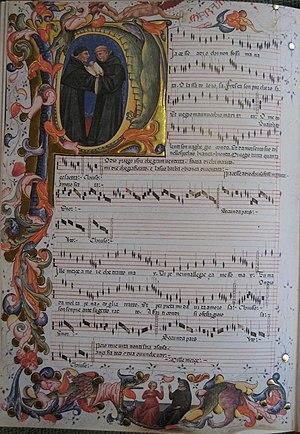
Piacesse a Dio ch'i' non fossi ma' nata, Codex Squarcialupi
Polyphonic Music of the Fourteenth Century est un ouvrage constitué de 24 volumes, paru entre 1956 et 1991 aux Éditions de l'Oiseau-Lyre, qui présente en notation moderne le répertoire complet de la musique polyphonique du XIVᵉ siècle, soit plus de 2 000 pièces.